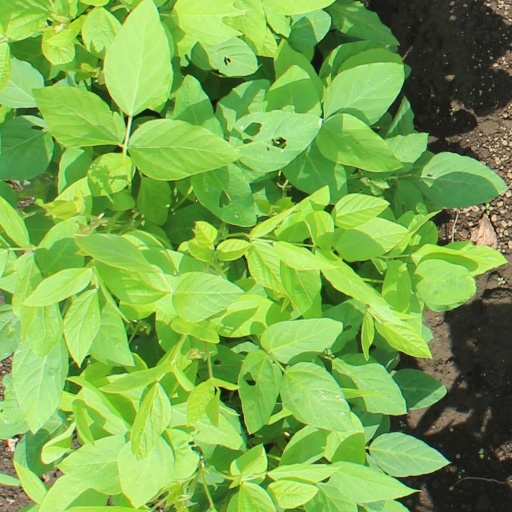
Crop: soybean